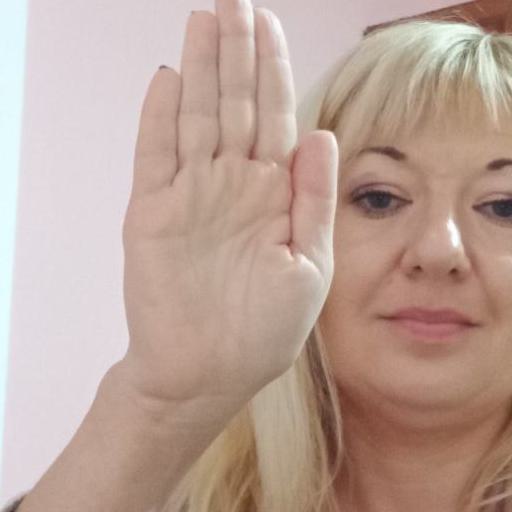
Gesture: stop